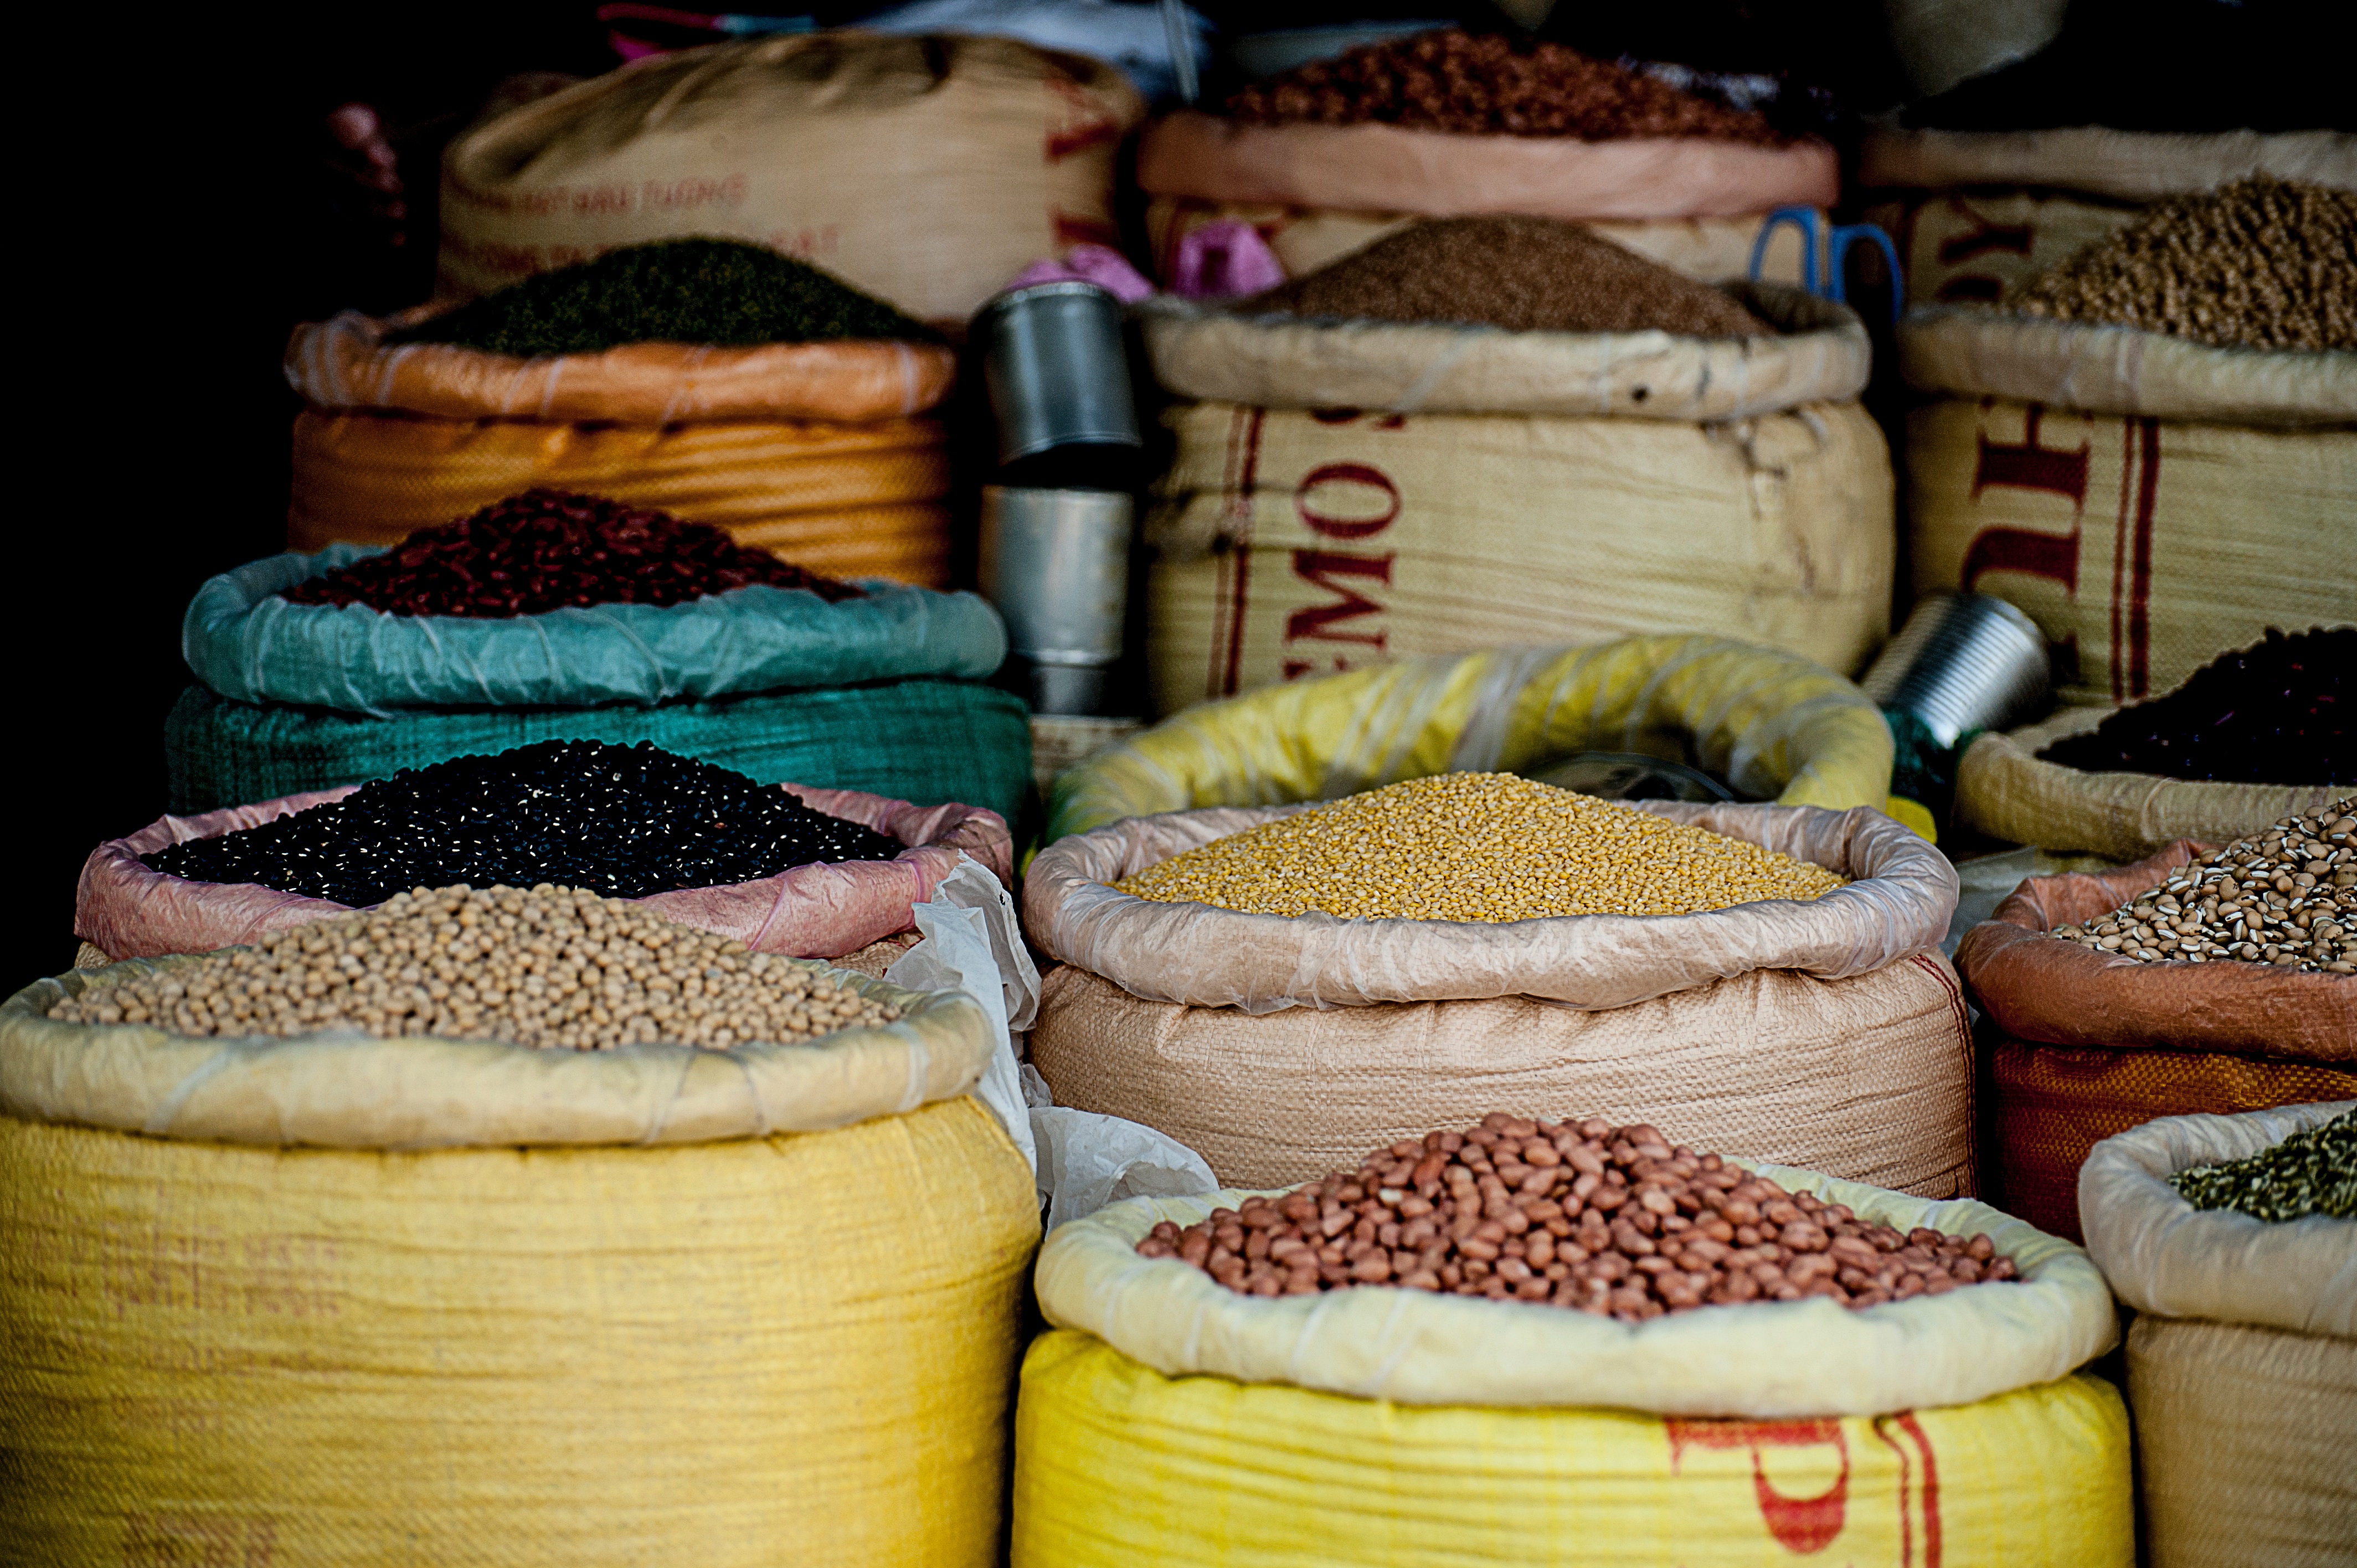
food, color, market, dried, basket, textile, dry good